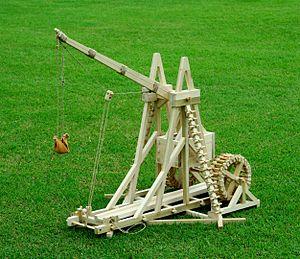
Le trébuchet fait partie des pièces d’artillerie médiévales dites à contrepoids.